Roosevelt Hall (Minnesota)

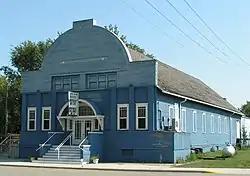

Roosevelt Hall is a community auditorium and gymnasium building in Barrett, Minnesota, in Grant County. The building was built by the Civil Works Administration, a predecessor of the Works Progress Administration, in 1934. It was listed on the National Register of Historic Places in 1985 for being one of the few buildings built by the CWA in Minnesota. The CWA made it possible for small communities such as Barrett to build architecturally sophisticated buildings at a low cost. The building has also served as a social, cultural, and educational center for the community.